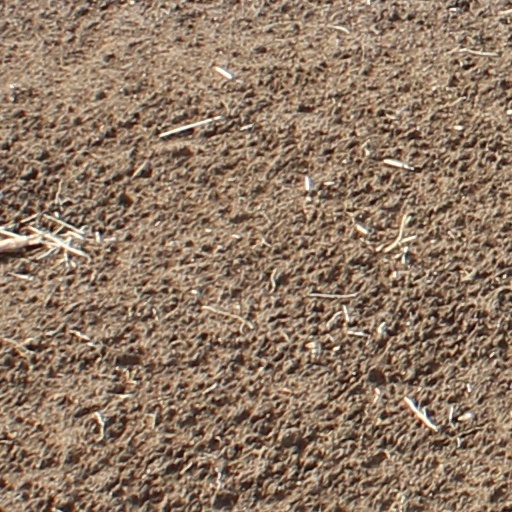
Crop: wheat